Triathlon at the 2018 Central American and Caribbean Games

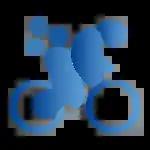

The triathlon competition at the 2018 Central American and Caribbean Games was held in Barranquilla, Colombia from 1 to 2 August at the Playas de Puerto Velero.